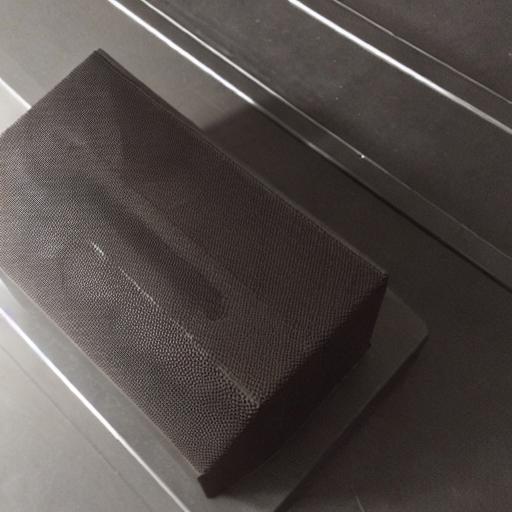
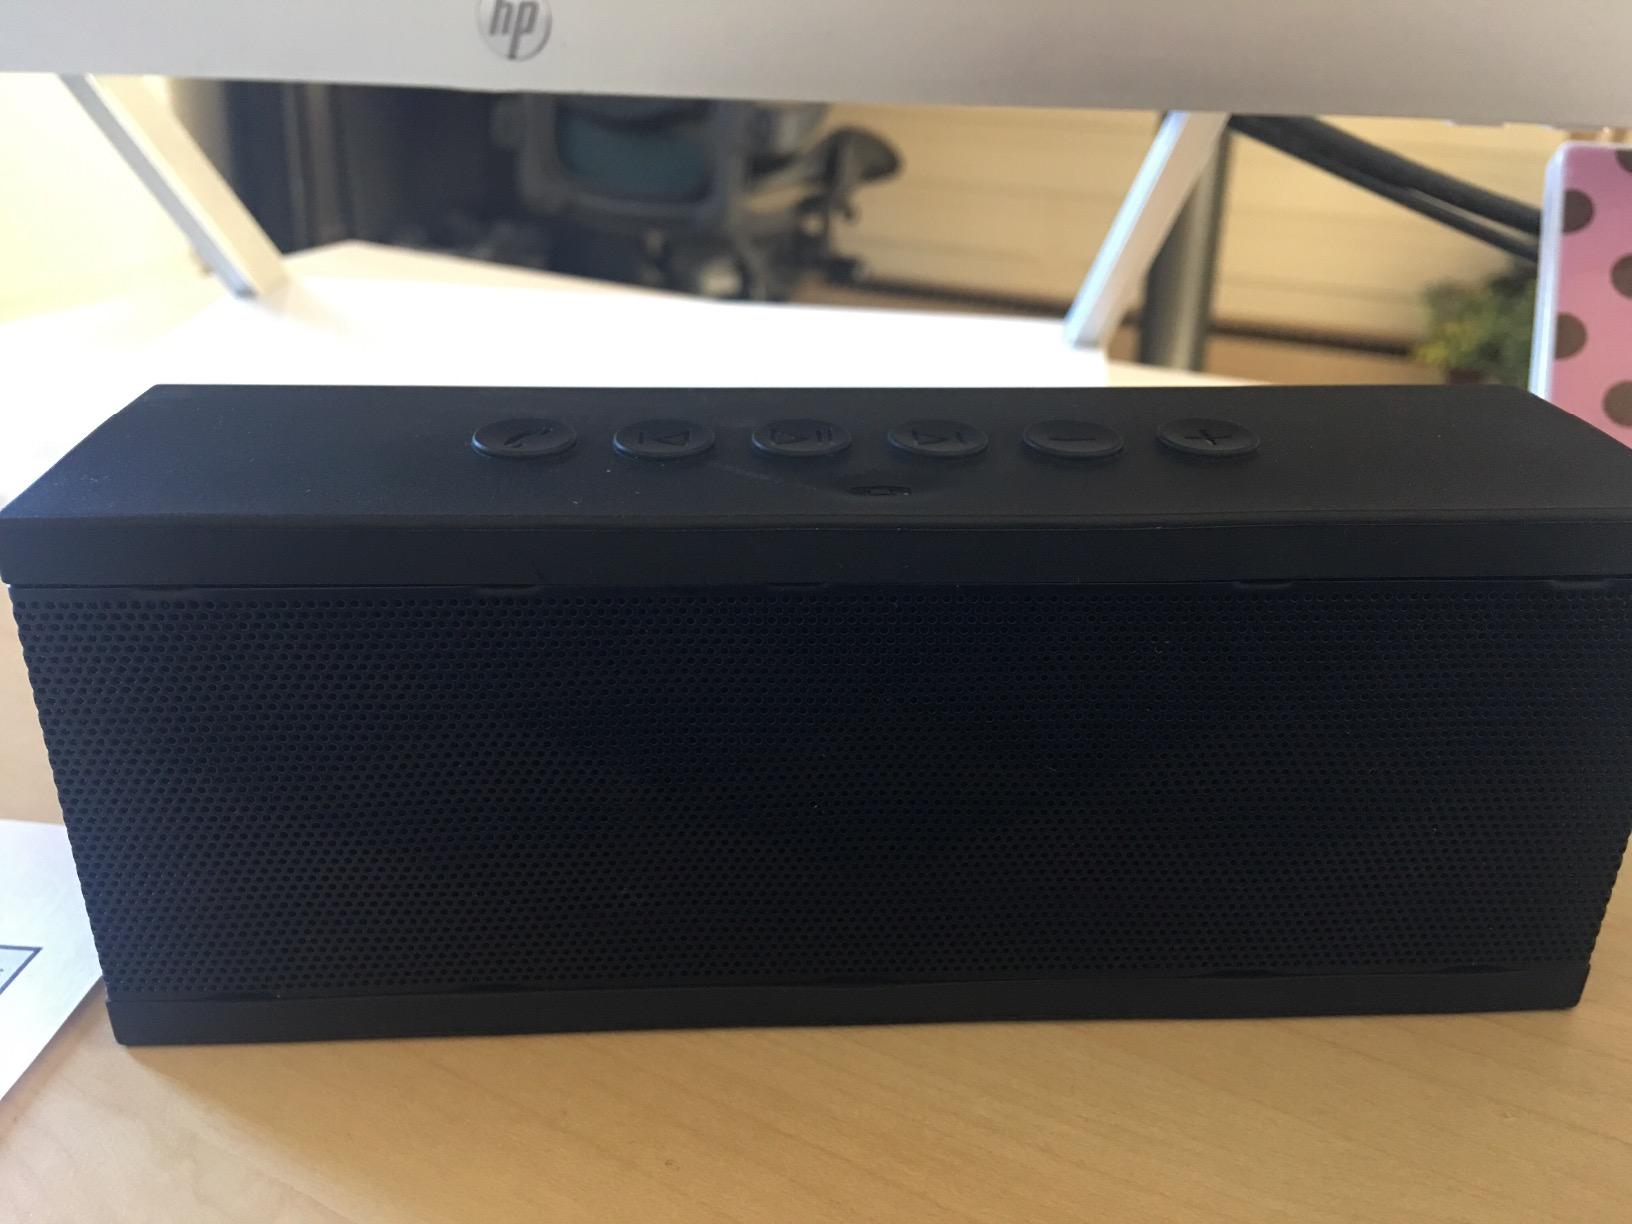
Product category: speaker
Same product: no